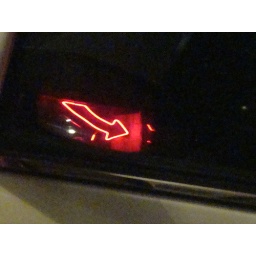
reflection in car window